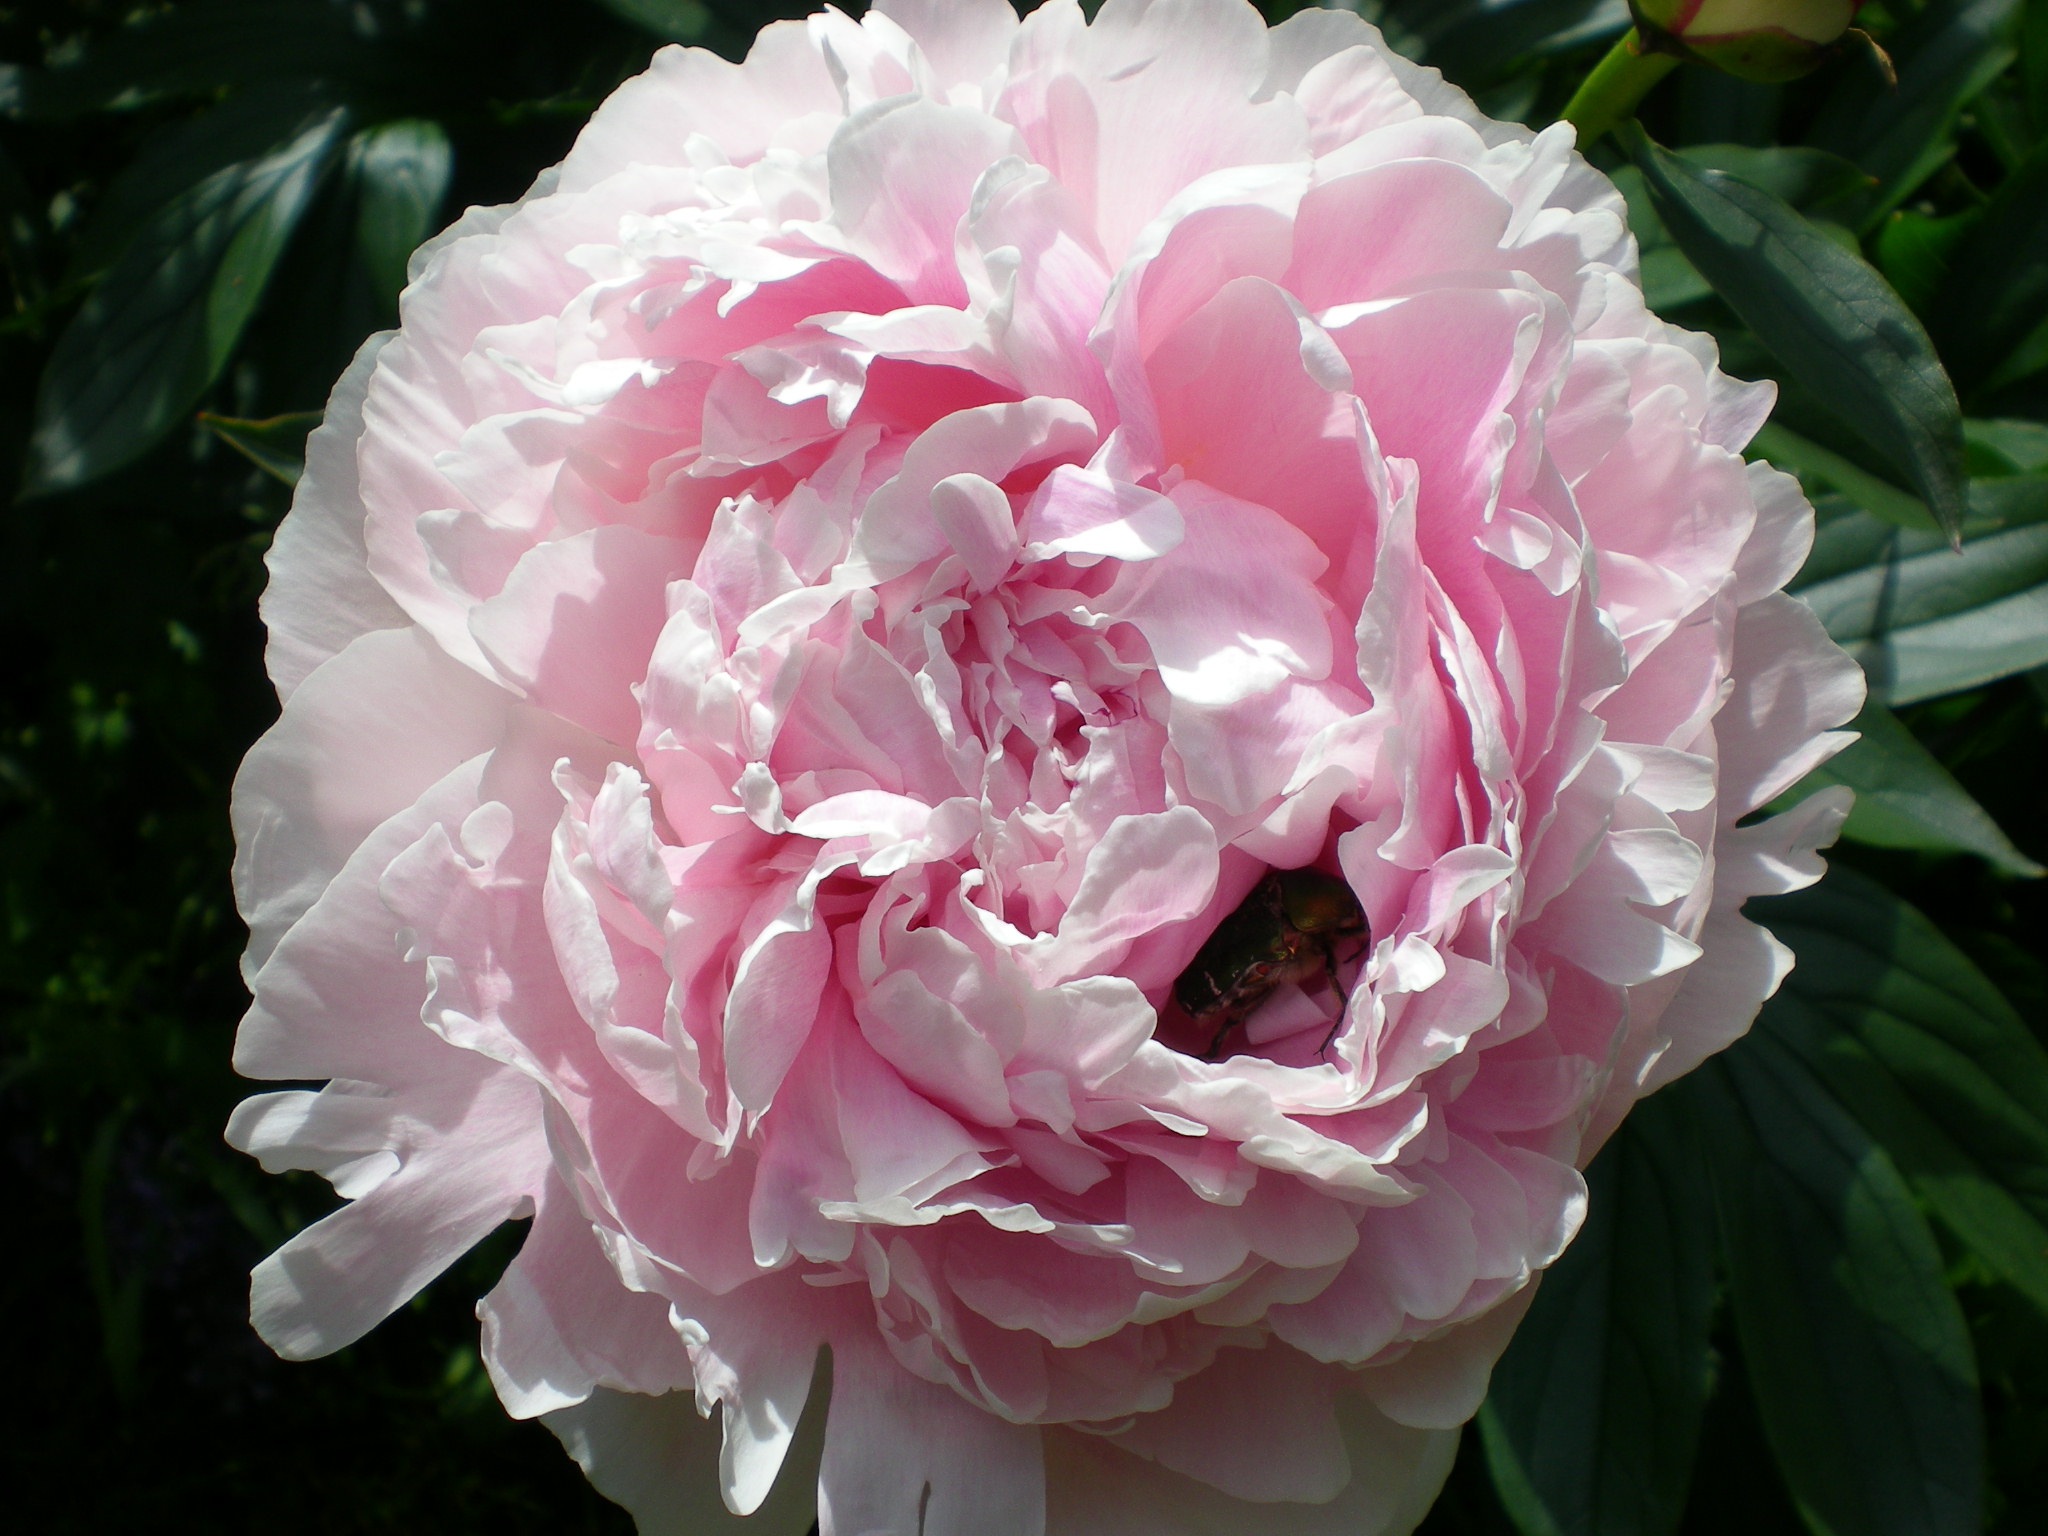
plant, flower, petal, garden, pink, flowers, peony, flowering plant, pion, romantically, land plant, rosa centifolia